Nava Semel

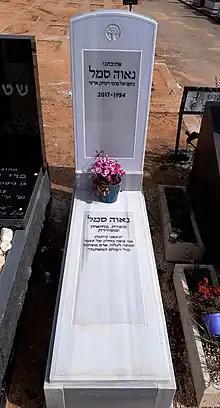
Grave of Nava Semel

Semel published 16 books, plays, opera libretti, poetry and screenplays. She also wrote plays and translated for the Hebrew stage. Her acclaimed novel "And the Rat Laughed" was adapted into an opera libretto in 2005. Her work focuses on the "second generation" (children of Holocaust survivors) in Israel. Her characters are native born Israelis, who confront their identity issues and deal with the scars of the painful past.